Sergio Palleroni

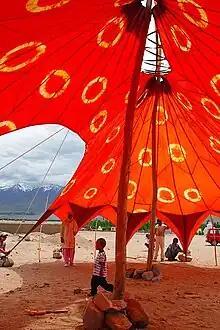
Peace tent/classroom at Druk White Lotus School, in Ladakh, India. Work of students of BASIC Initiative summer 2010.

Sergio Palleroni is an American architect and academic. He is a professor and fellow at Portland State University. He directs the Center for Public Interest Design (CPID). He received National Education Awards from the AIA, the NCARB, and the USGBC, and was inducted into the Interior Design Hall of Fame.